Li Min (daughter of Mao Zedong)

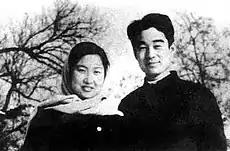
Li Min and Kong Linghua

In 1959, while studying at Beijing Normal University, Li Min met Kong Linghua. A top student of Beijing Institute of Aeronautics and Astronautics and a classmate of Li Min, they were married in the same year.